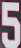
Number: 5